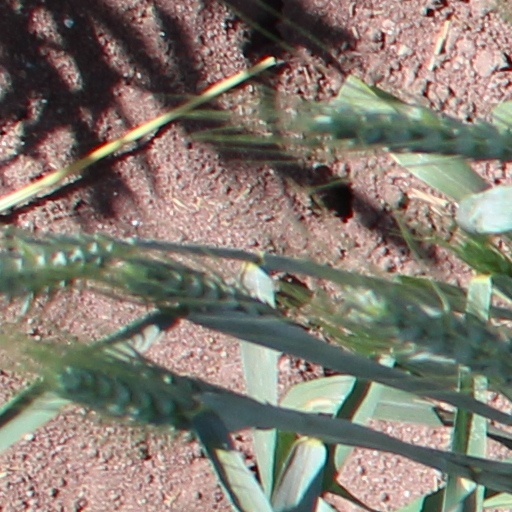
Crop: wheat